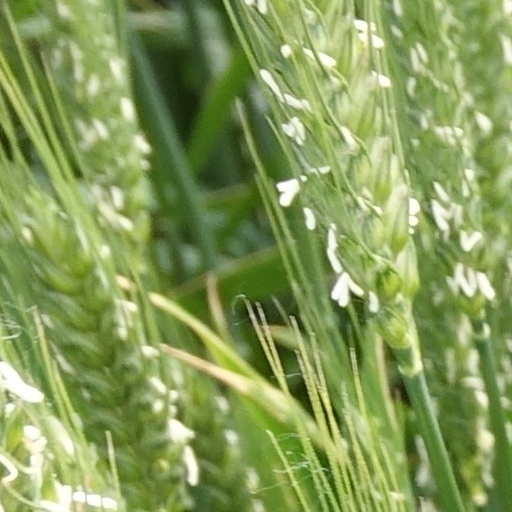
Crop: wheat